I've Been Everywhere

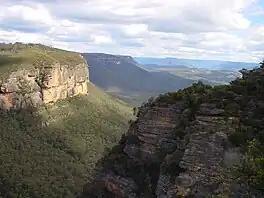
Megalong Valley

"I've Been Everywhere" is a song written by Australian country singer Geoff Mack in 1959, and popularised by Lucky Starr. A version of the song with different lyrics was popularised by Hank Snow in 1962.